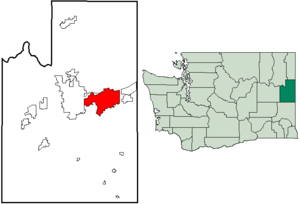
Spokane Valley est une ville américaine située dans le comté de Spokane dans l'est de l'État de Washington. La population de la ville était en 2007 de 88280.